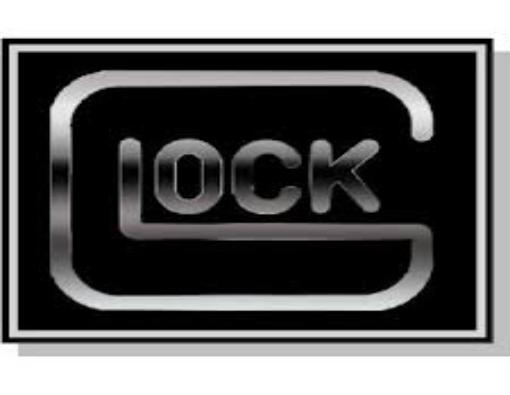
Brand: Glock-2
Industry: Clothes